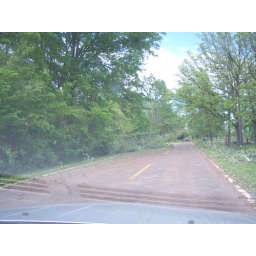
trees over the road 3